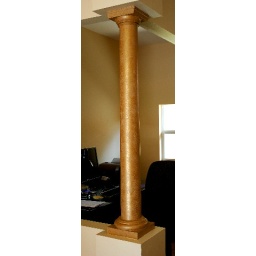
Just a few feet away, a column to tie the niche to a large wall done in the same finish.